Andreas Michl

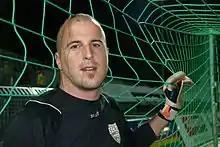
Michl in 2009

Andreas Michl (born 29 January 1980) is an Austrian football goalkeeper who plays for SK Schärding. Michl previously played for SC Rheindorf Altach in the Austrian Football Bundesliga.